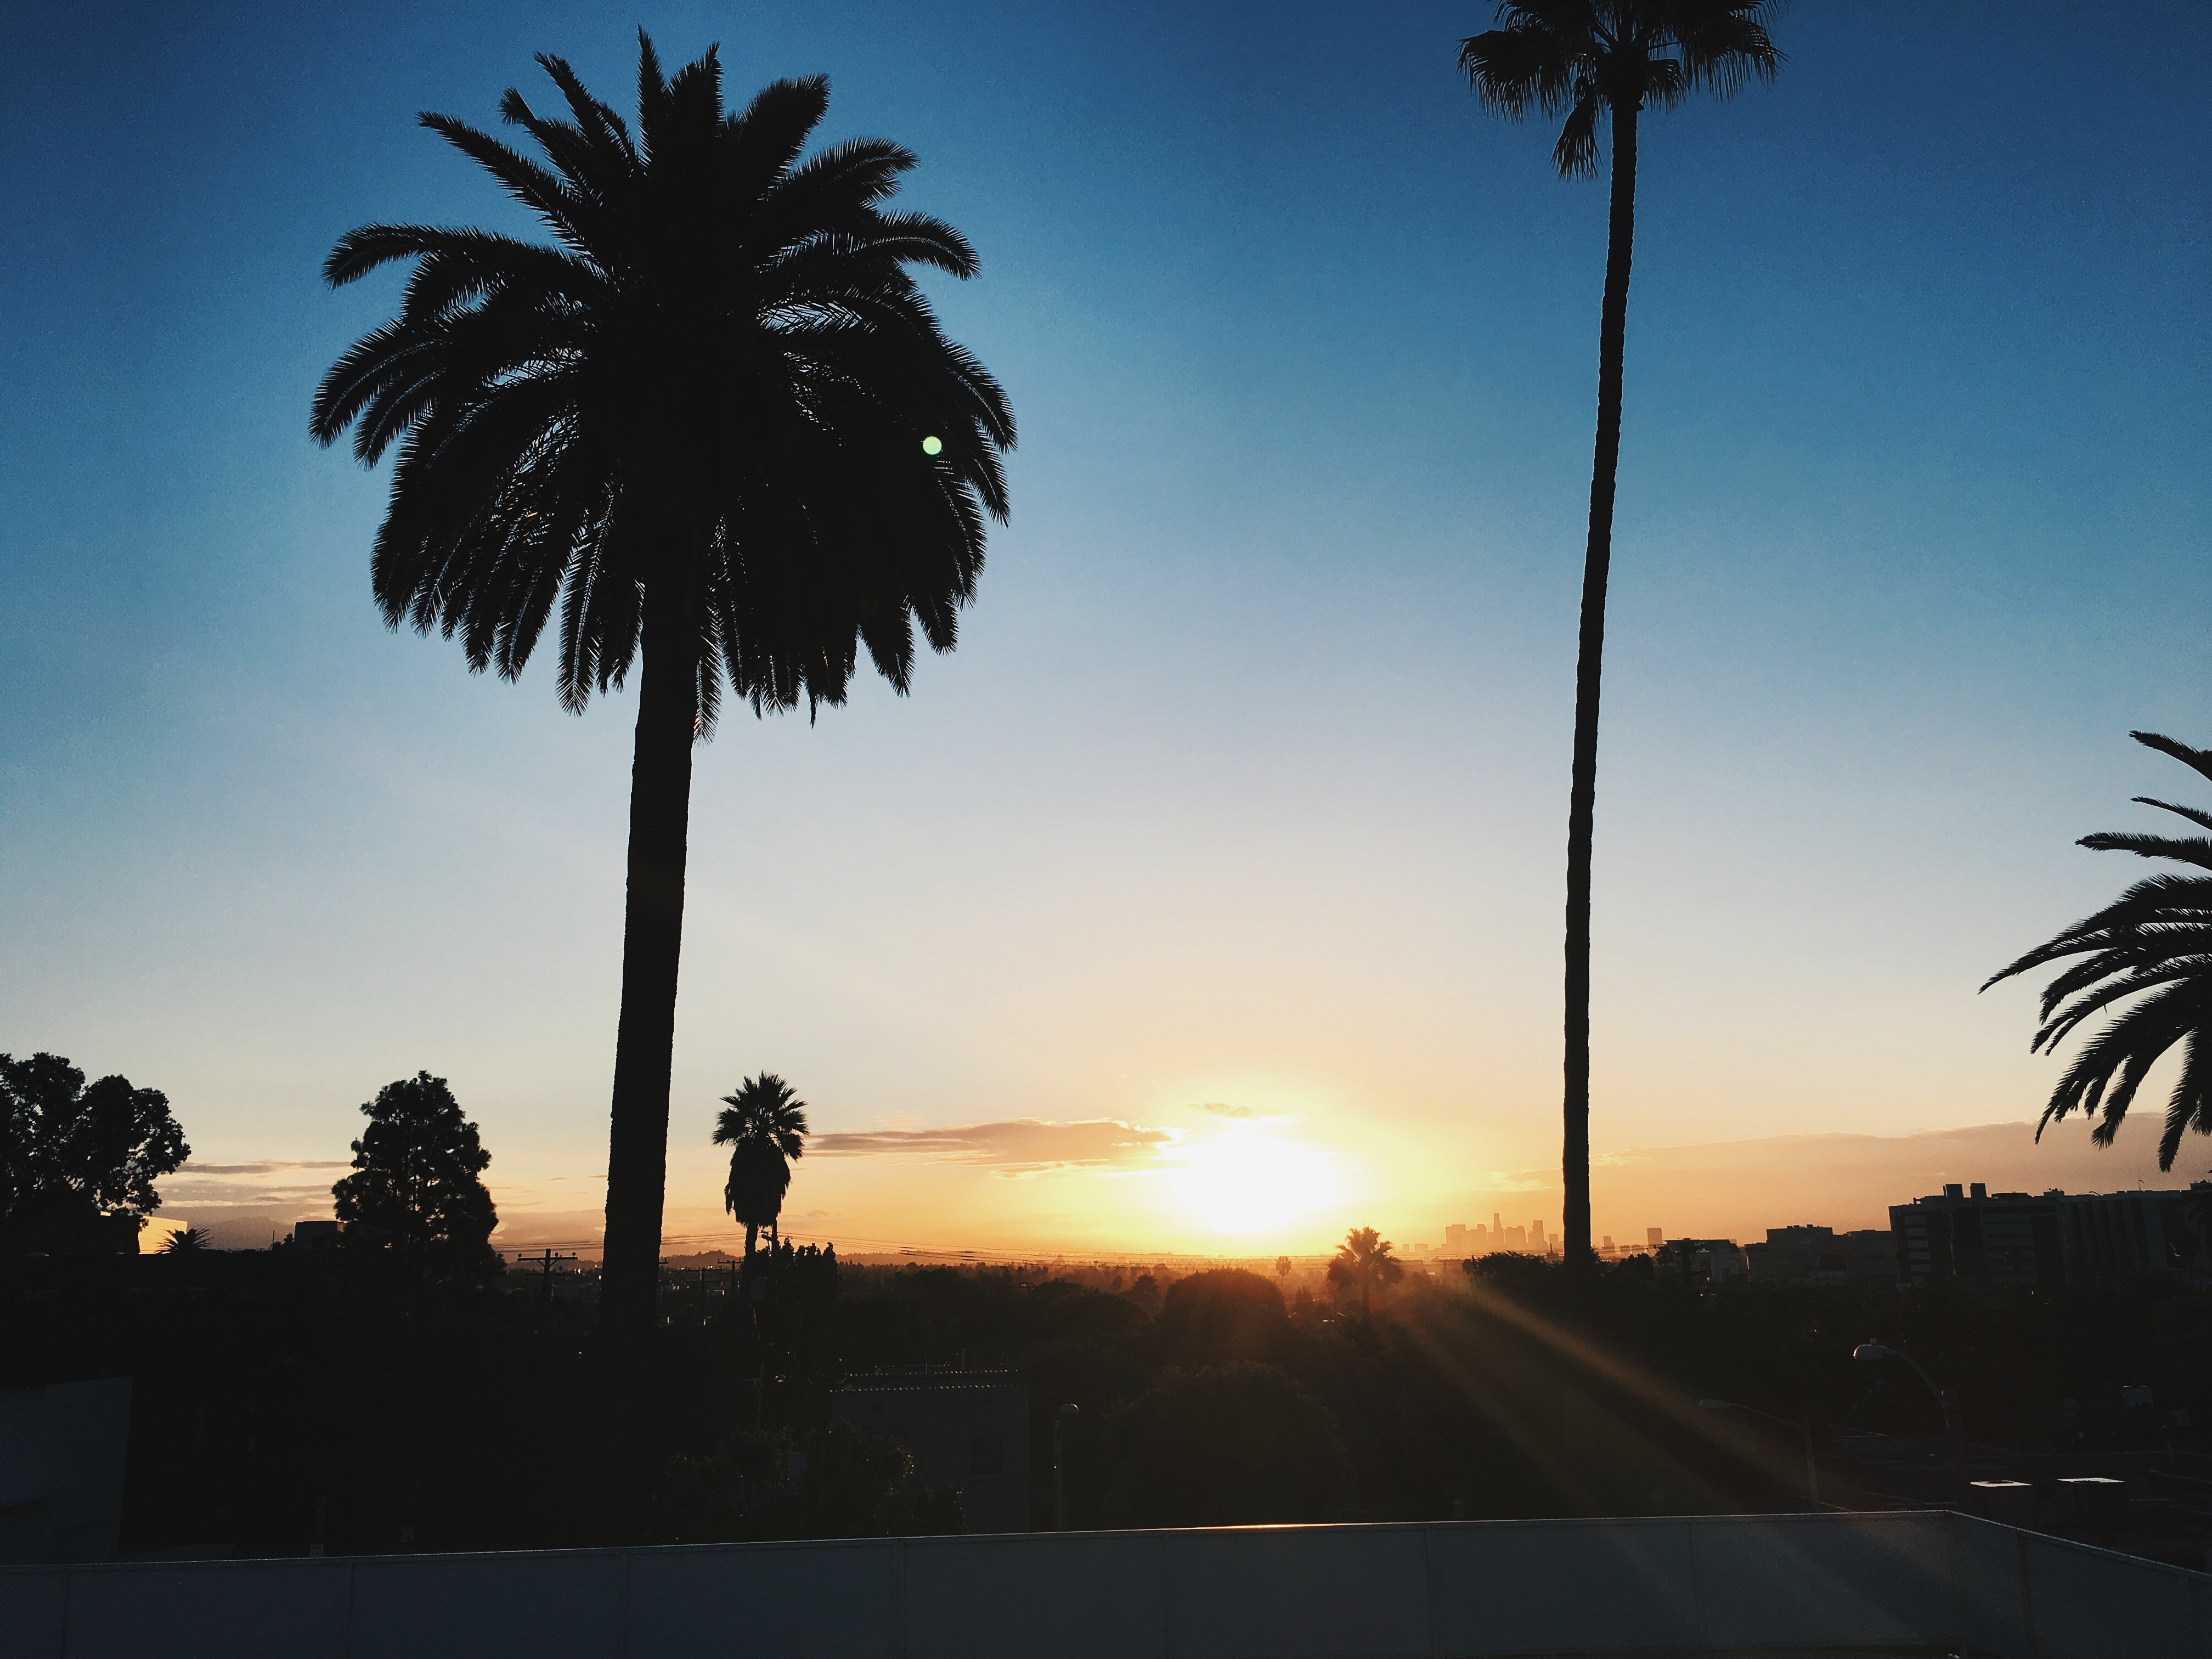
tree, horizon, silhouette, plant, sky, sunrise, sunset, sunlight, morning, wind, dawn, dusk, evening, flowering plant, woody plant, land plant, arecales, palm family, borassus flabellifer